White clothing in Korea

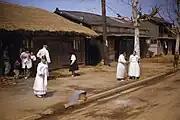
Elderly Korean women, wearing white, waiting for a bus around the end of the Korean War. Other people in the picture are wearing color. (1953)

Debates around the practice intensified during the Japanese colonial period. Some Korean intellectuals that opposed the practice saw it as a relic of a bygone era. Others noted that the time required for the clothes' upkeep hurt economic productivity, and that the labor particularly burdened women, who did the household's laundry. Multiple estimates of the economic cost of maintaining the clothes were calculated. These debates uniformly concluded that wearing white clothes was economically inefficient; these figures were later frequently cited by the colonial government to discourage the wearing of the clothes.